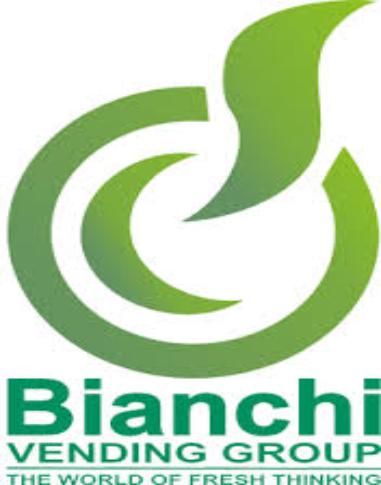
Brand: bianchi
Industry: Transportation